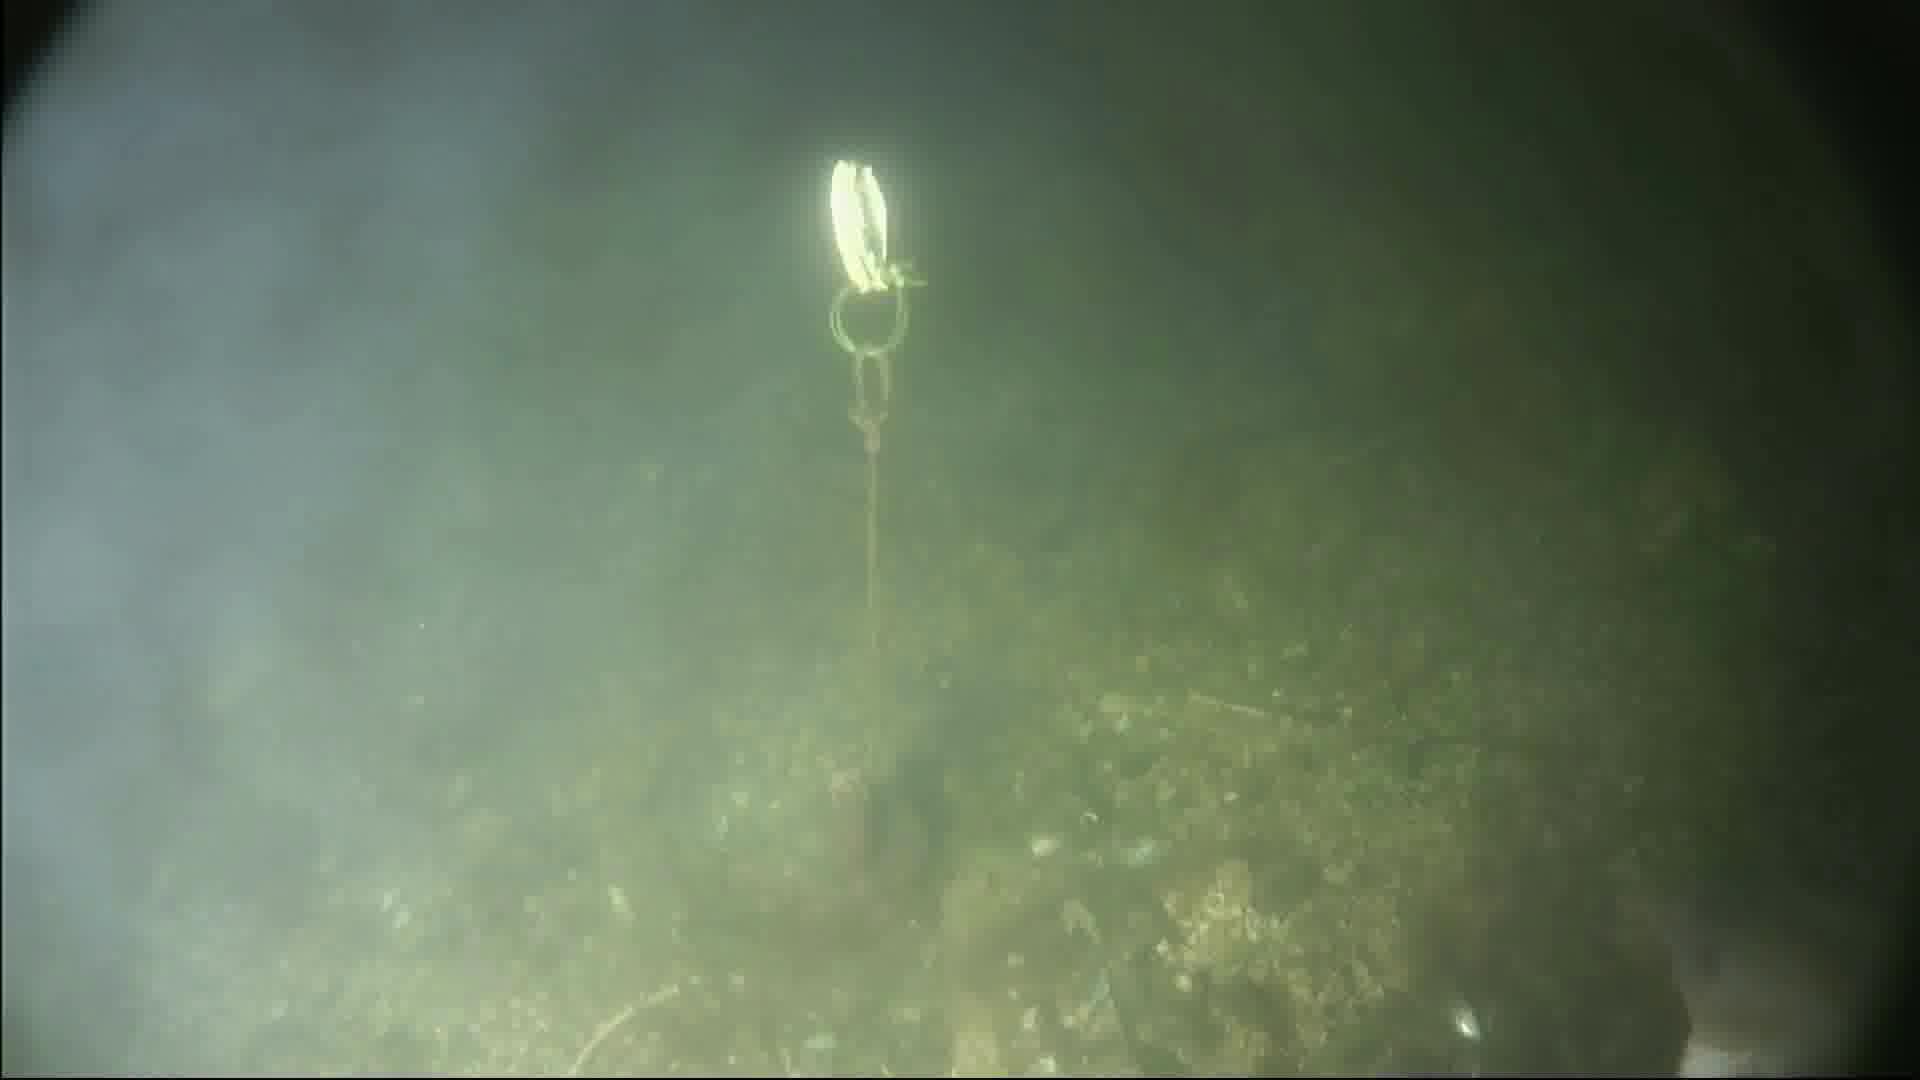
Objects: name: fish
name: crab